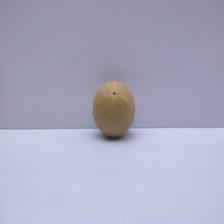
Size: Medium